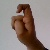
The image shows a hand gesture representing the letter 'X' in Indian Sign Language.